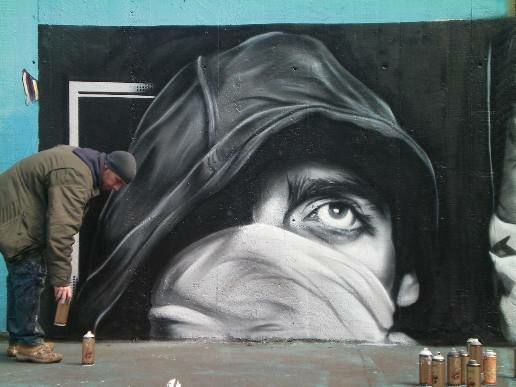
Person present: Yes